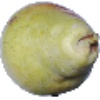
Label: pear_williams